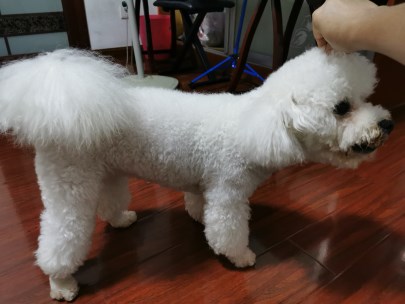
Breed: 3083-n000117-Bichon_Frise